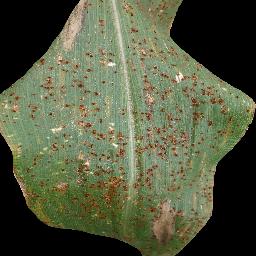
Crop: corn
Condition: (maize)_common_rust